Guatemala at the 2008 Summer Olympics

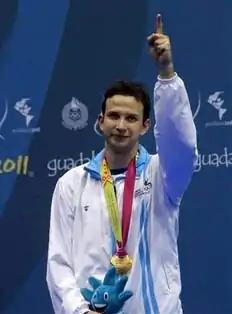
Kevin Cordón

Kevin Haroldo Cordón Buezo represented Guatemala as its only badminton player at the Beijing Olympics. Born on 28 November 1986 in La Unión, a town in the inland Zacapa Department that lies on the Honduran border, Cordón was 21 years old at the time he competed in the Beijing Olympics in men's singles badminton. He did not previously compete in any Olympic games. On August 11, during the first round, Cordón faced China's Bao Chunlai. In his first match against Bao that took 17minutes, Cordón lost, scoring 17 points while his Chinese opponent reached 21 points. He also lost in his second round match that took 19minutes, where he scored 16 to Bao's 21 points. Losing the match, Kevin Cordón did not advance to later rounds.